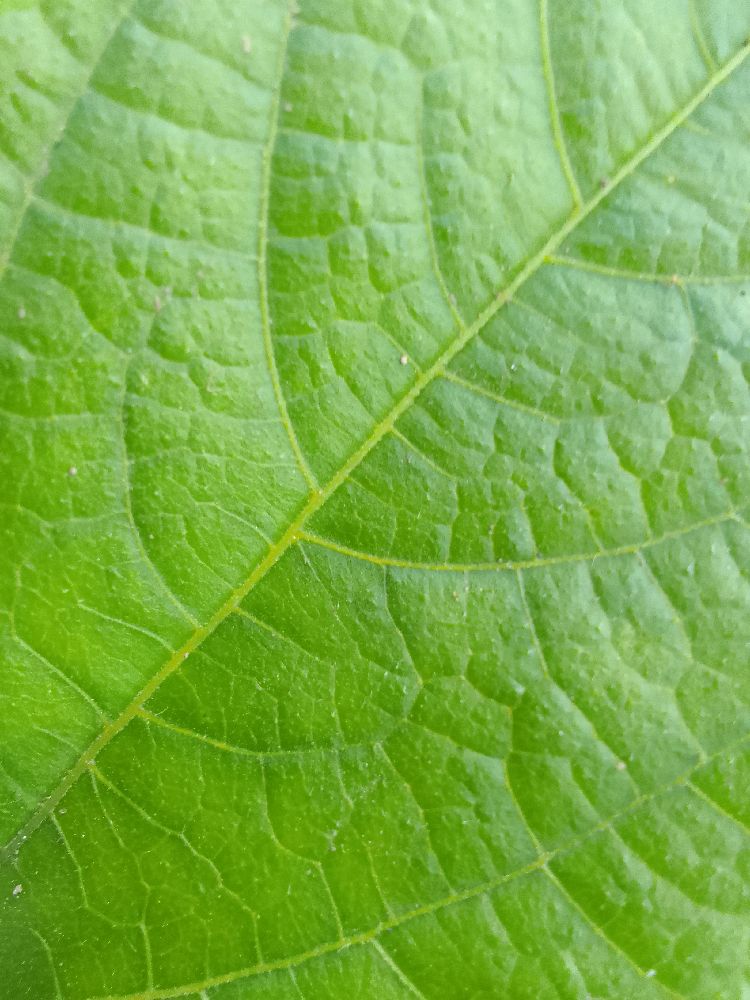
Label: healthy